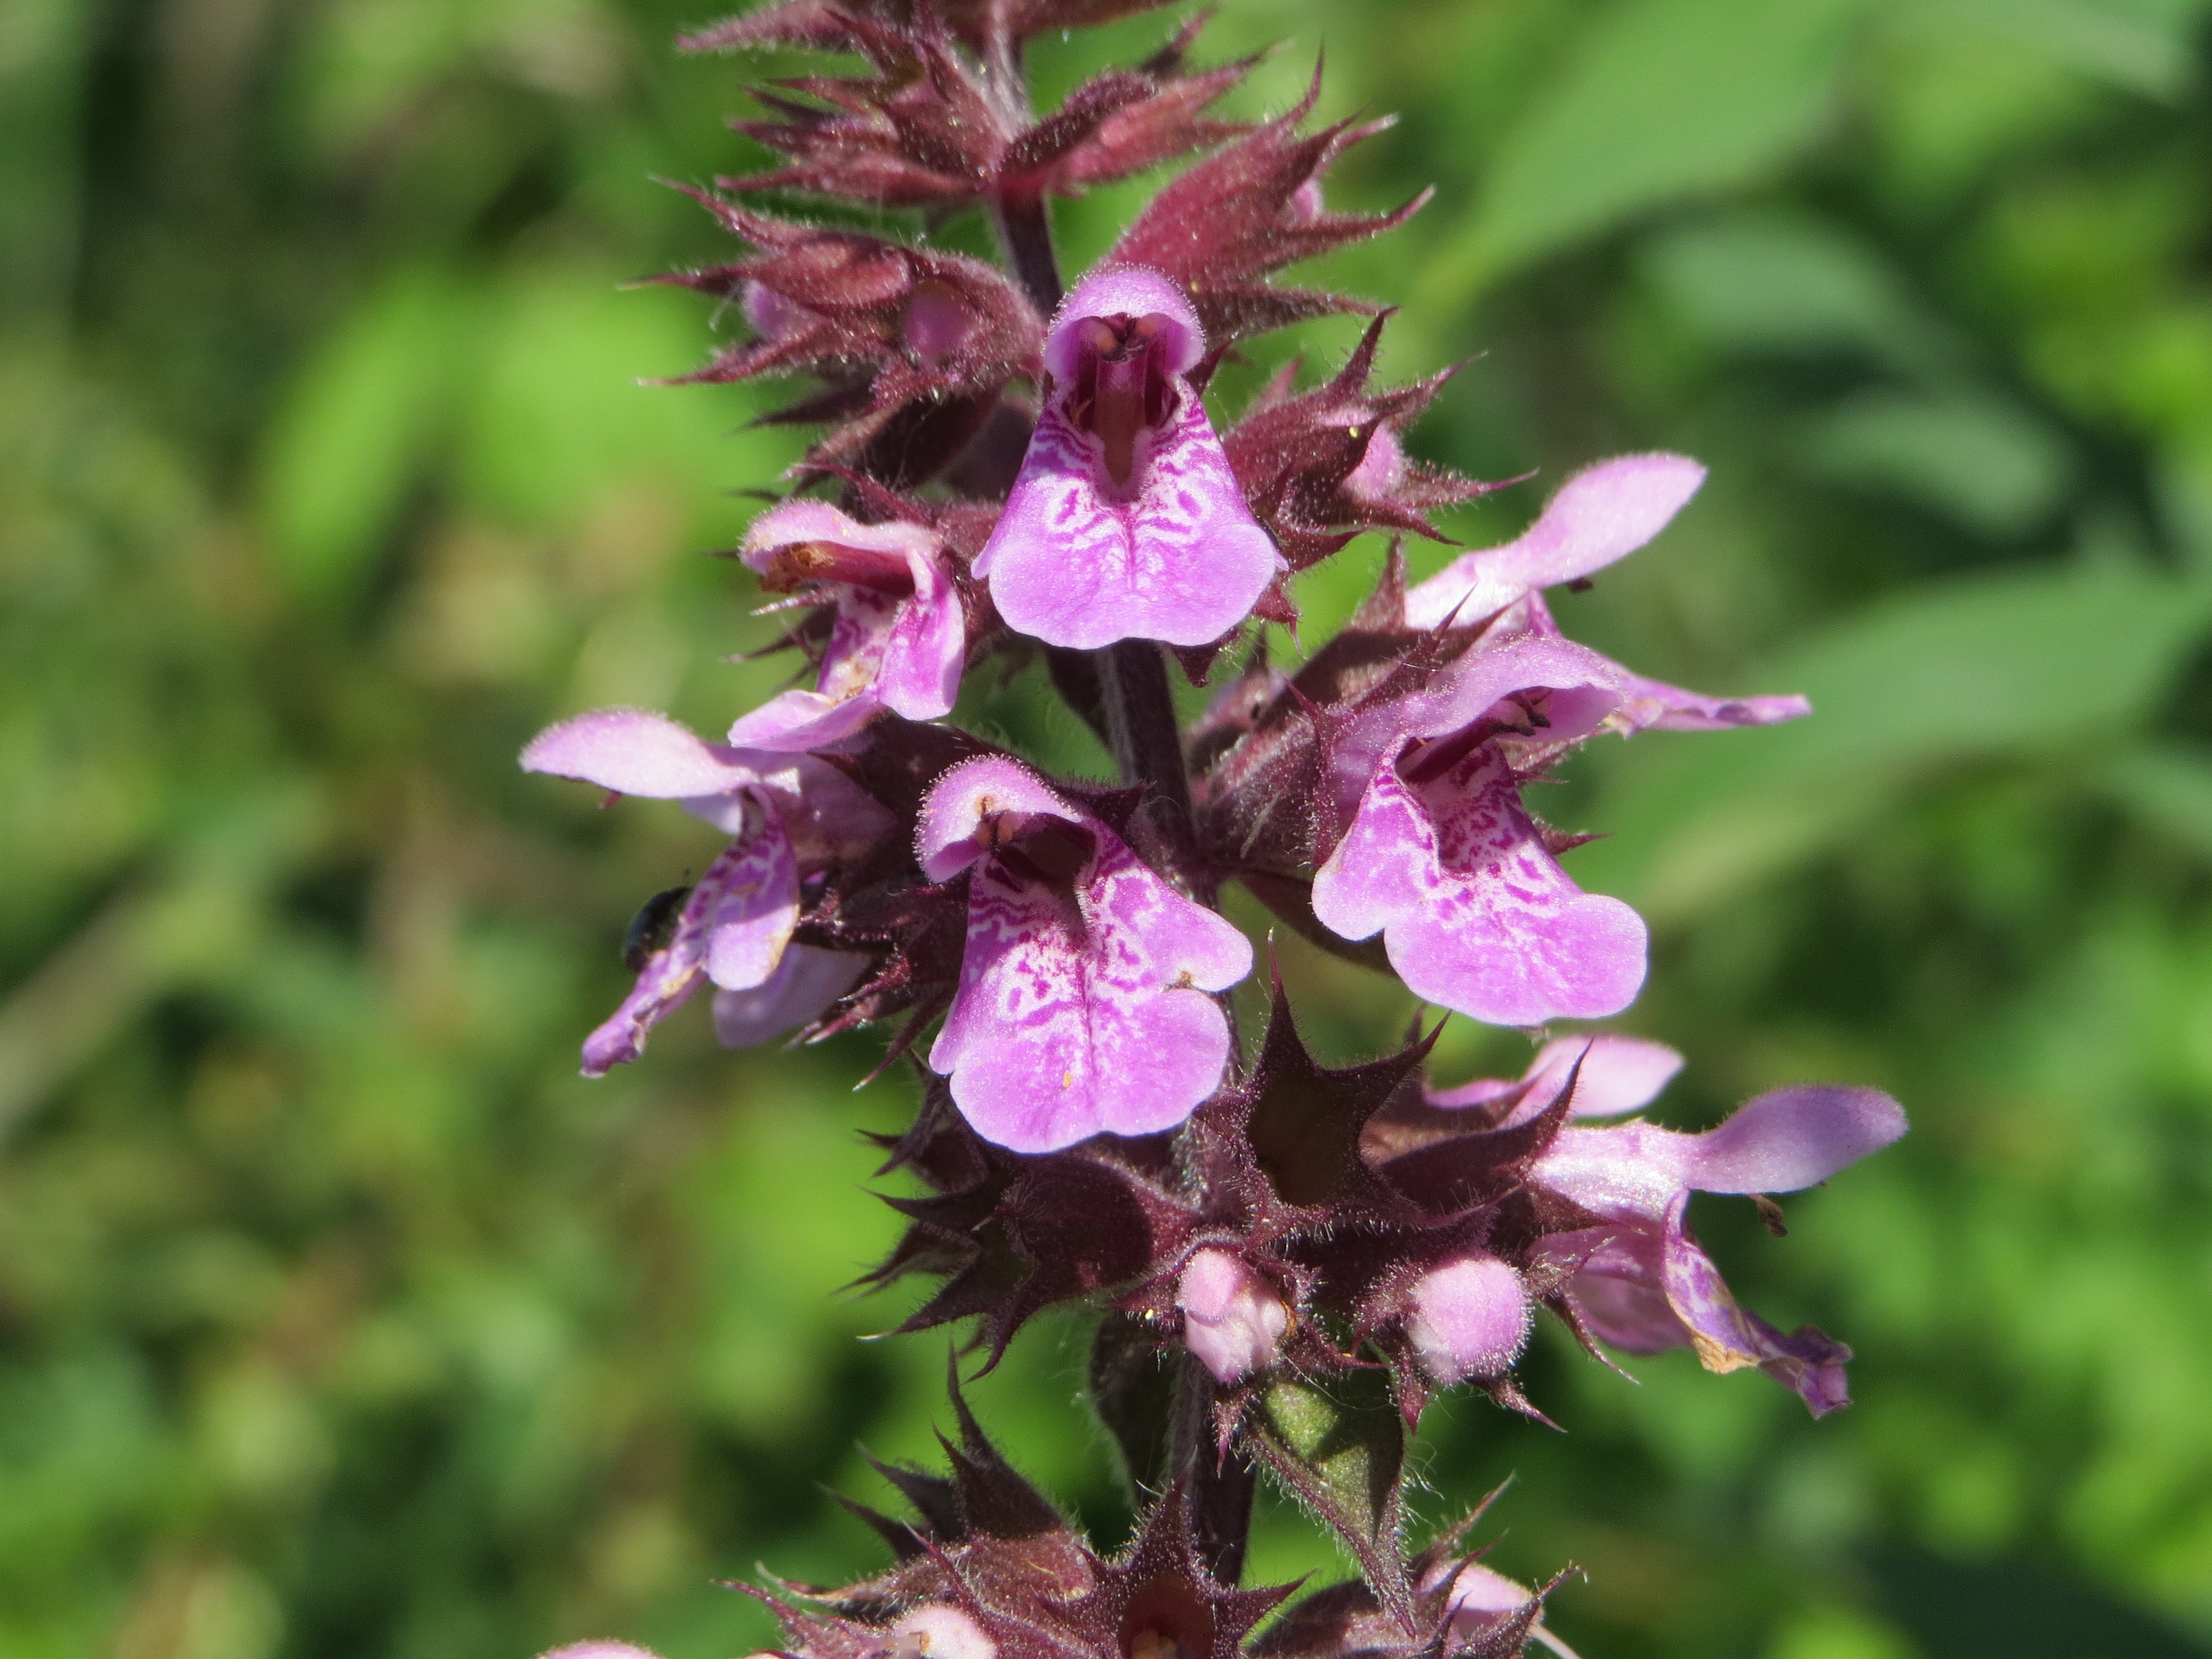
plant, flower, herb, macro, botany, flora, wildflower, digitalis, inflorescence, flowering plant, annual plant, galeopsis tetrahit, common hemp nettle, brittlestem hempnettle, land plant, hyssopus